David Astbury

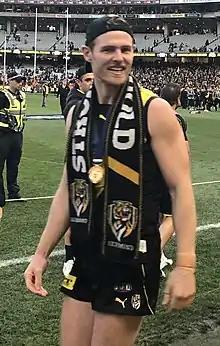
Astbury celebrates the 2019 premiership

In the 2019 pre-season Astbury was labelled by "AFL Media" as one of the league's two most underrated defenders along with teammate Dylan Grimes, with Astbury being noted for his ability to directly defend opposition key forwards and free his backline group to play a more attacking style. In February and March, Astbury made appearances in each of the club's two pre-season matches before recording nine disposals in round 1's season-opening match against . In that match, Astbury's backline teammate and five time All-Australian Alex Rance would suffer a season-ending torn ACL that left Astbury and the other members of the backline group to assume greater roles for the remainder of the year. The defence struggled under the task in early weeks, conceding 36 goals over a two-week stretch before stabilising with a win over in round 4 in which Astbury contributed eight marks. Astbury suffered an ankle injury in the second quarter of round 6's win over , playing out the match but ultimately being ruled out for the following week's match against the in which Richmond's defence conceded nine contested marks to Bulldogs forward Aaron Naughton. He returned after just one week out, averaging 16.3 disposals over the next four games to the end of round 11. In the final match of that run he managed his first goal since the 2015 season. A minor hamstring injury suffered while training would rule Astbury out for two matches from round 12 until the end of the club's bye, before making his return in round 15. Two weeks later, Astbury signed a new two-year contract extension that would see him tied to the club until the end of the 2021 season. In round 17, Astbury received one vote in the coaches association player of the year award as Richmond's equal fourth-best afield in a win over . He bettered that the following week, earning four votes in a win over at the MCG in which he recorded 16 disposals, four rebound-50s and an equal game-high nine intercept possessions. In round 20, Astbury attracted a $2000 fine from the AFL's match review officer for striking 's Harrison Petty in that win. After nine straight wins to finish the home and away season, Astbury contributed eight marks in a qualifying final victory over the at The Gabba. That earned the club a home preliminary final against , who in round 12 had beaten an Astbury-less Richmond side by 67 points. Astbury's addition, along with the suspension of Geelong forward Tom Hawkins provided a key difference, with Richmond winning through to a grand final match up against . To that point, Astbury ranked eight in the league for defensive one-on-one wins, winning 40 per cent of his contests. In the grand final, Astbury led a Richmond defence that kept the Giants to 25 points, their lowest score in the club's eight-year history and the lowest score by any team in a VFL/AFL grand final since 1960. He kept his various direct opponents disposal-less over the length of the match, including his primary opponent Jeremy Finlayson, who finished the match with a single disposal, gathered while being covered by one of Astbury's Richmond teammates. After a season that included 22 matches and a second AFL premiership in three seasons, Astbury earned ninth place in the club's best and fairest award.